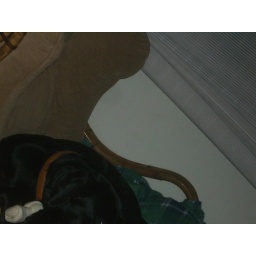
Grace sitting in her chair